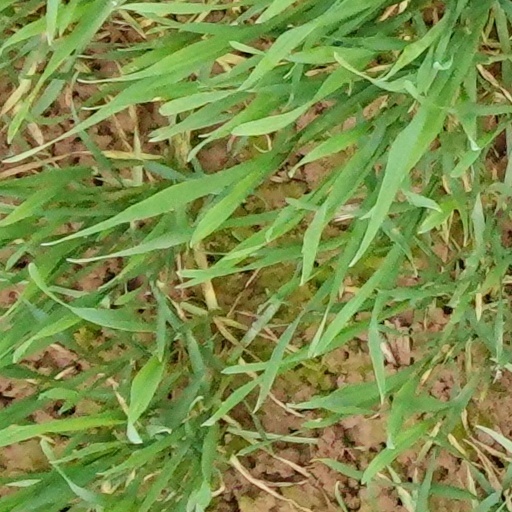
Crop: wheat